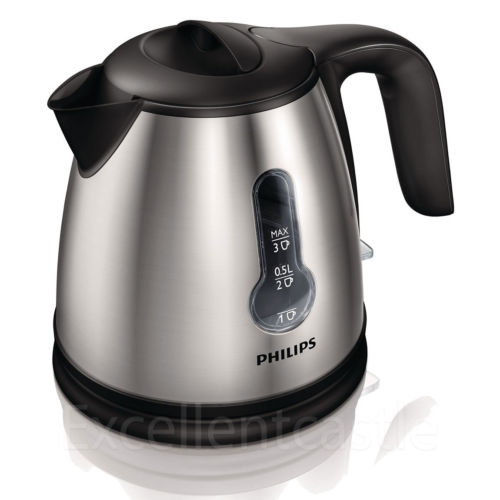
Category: kettle